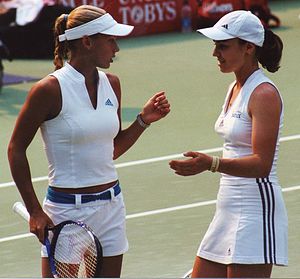
Australian Open-mesterskabet i damedouble / Vindere og finalister
Martina Hingis (t.h.) har vundet mesterskabet fem gange med fire forskellige partnere. To af titlerne er vundet sammen med Anna Kurnikova (t.v.).
Anna Kurnikova og Martina Hingis
Australian Open-mesterskabet i damedouble er en tennisturnering, der afholdes én gang årligt som en del af Australian Open. Turneringen afvikles i Melbourne Park i Melbourne, Australien, hvor kampene spilles på hardcourt-baner af typen Plexicushion. Australian Open spilles over to uger fra midten af januar og har siden 1987 været den første af de fire grand slam-turneringer i kalenderåret.